Christine Buchholz

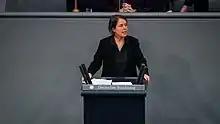

Christine Ann Buchholz (born 2 April 1971 in Hamburg) is a German politician and was member of the Bundestag, the German federal diet from 2009 to 2021 for the Die Linke. A progressive activist, Bucholz is a member of Marx21, a network of trotskyists within Die Linke broadly aligned with the International Socialist Tendency.